Ruthven Barracks

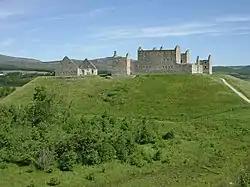
Ruthven Barracks

Ruthven Barracks, near Ruthven in Badenoch, Scotland, are the best preserved of the four barracks built in 1719 after the 1715 Jacobite rising. Set on an old castle mound, the complex comprises two large three-storey blocks occupying two sides of the enclosure, each with two rooms per floor. The barracks and enclosing walls were built with loopholes for musket firing, and bastion towers were built at opposite corners. Destroyed by Jacobites following their retreat after the Battle of Culloden in 1746, the Barracks ruins are maintained as a scheduled monument by Historic Environment Scotland. They are accessible at all times without entrance charge.